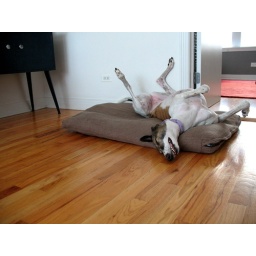
Stella put in some long hours of running on the beach this weekend. It's tiring work.